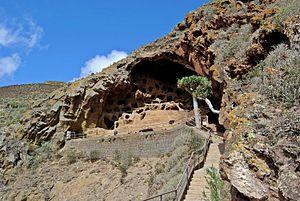
Vue du site archéologique du Cenobio de Valerón, à Santa María de Guía, sur la Grande Canarie.